Chingo

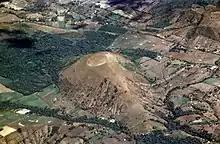
Cerro La Olla

Cerro la Olla, a youthful cone, is located on the South side of the volcano across the Salvadorian border. A cinder cone that caps the basalt shield, Volcan las Viboras, lies to the North and is the most prominent of several controlled cones in the area.